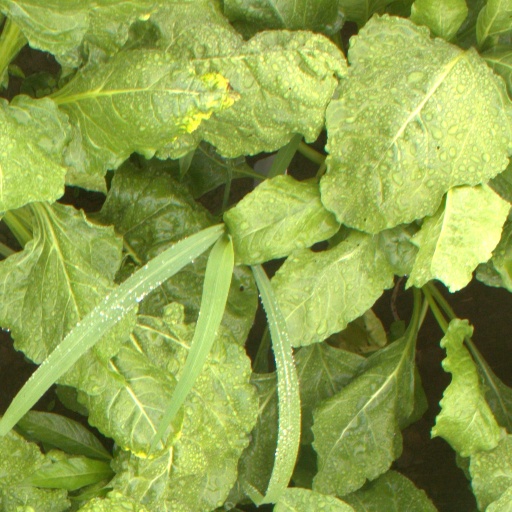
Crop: sugar beet